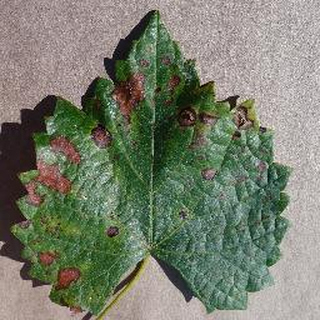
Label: grape_esca_black_measles